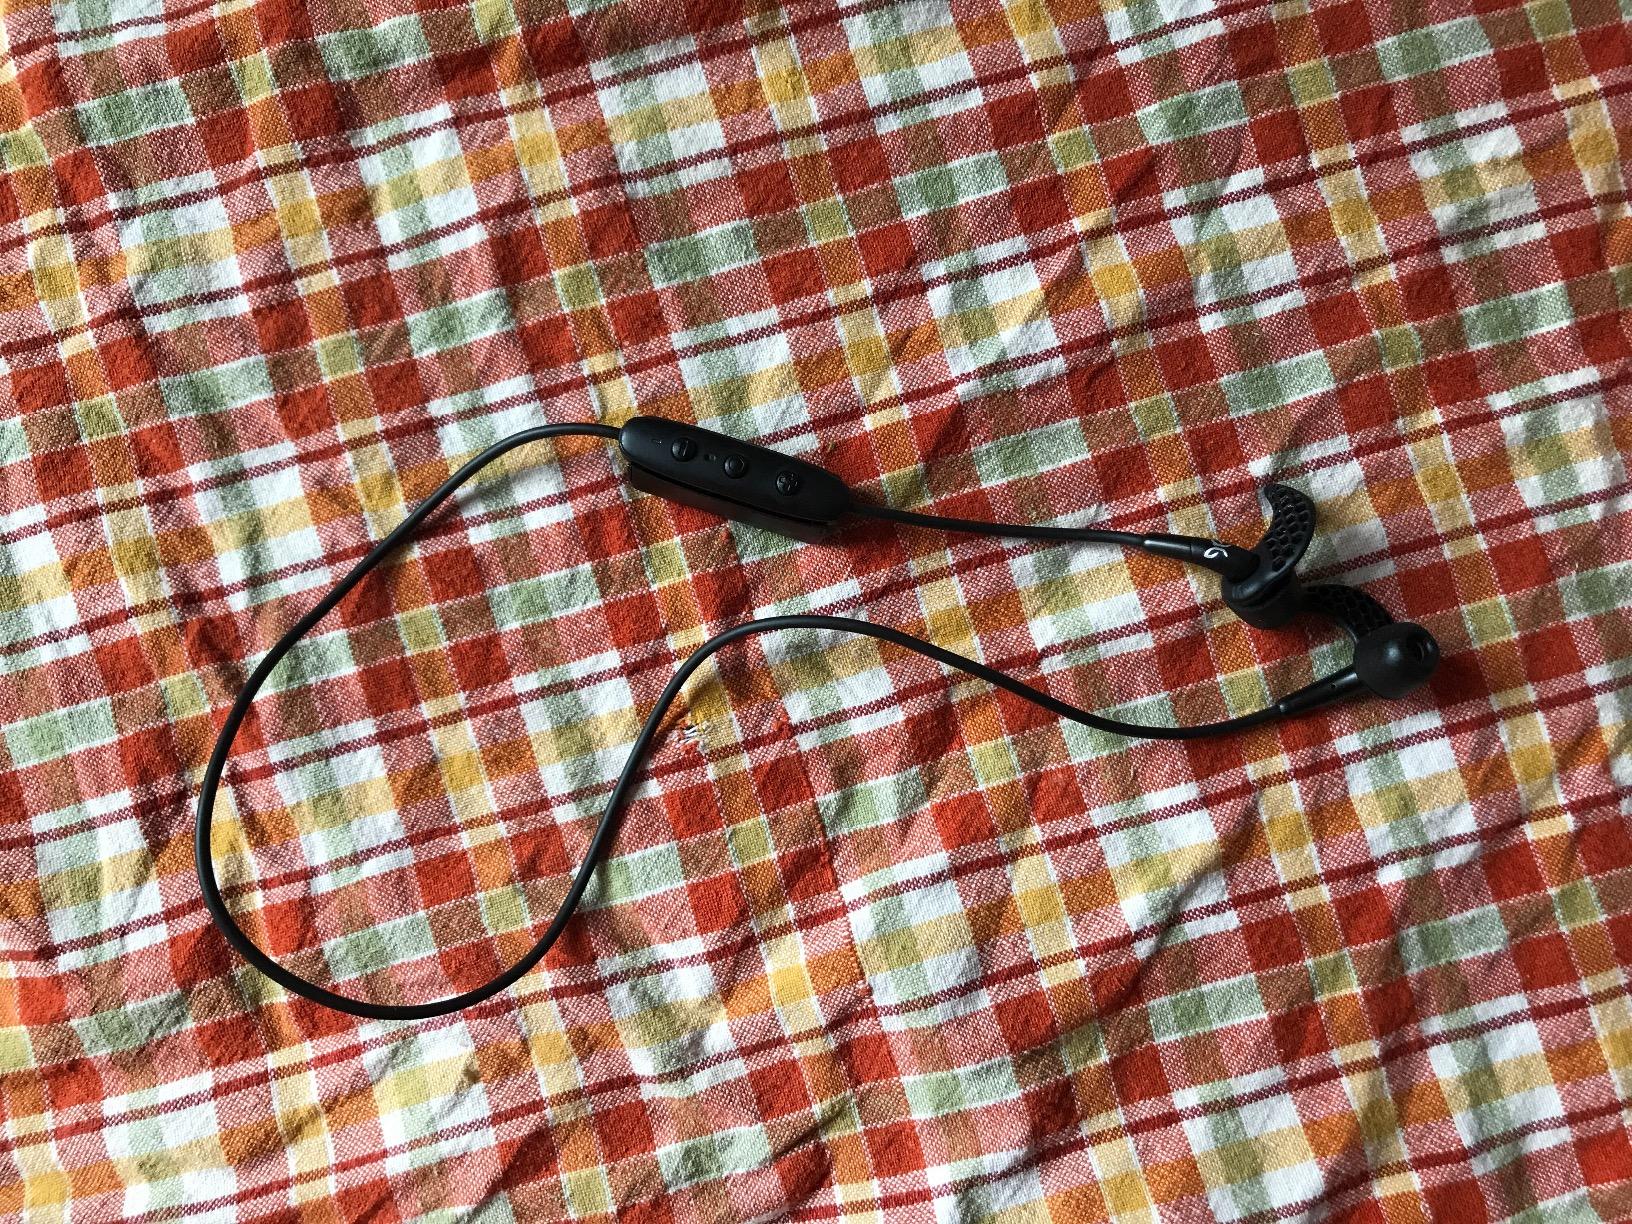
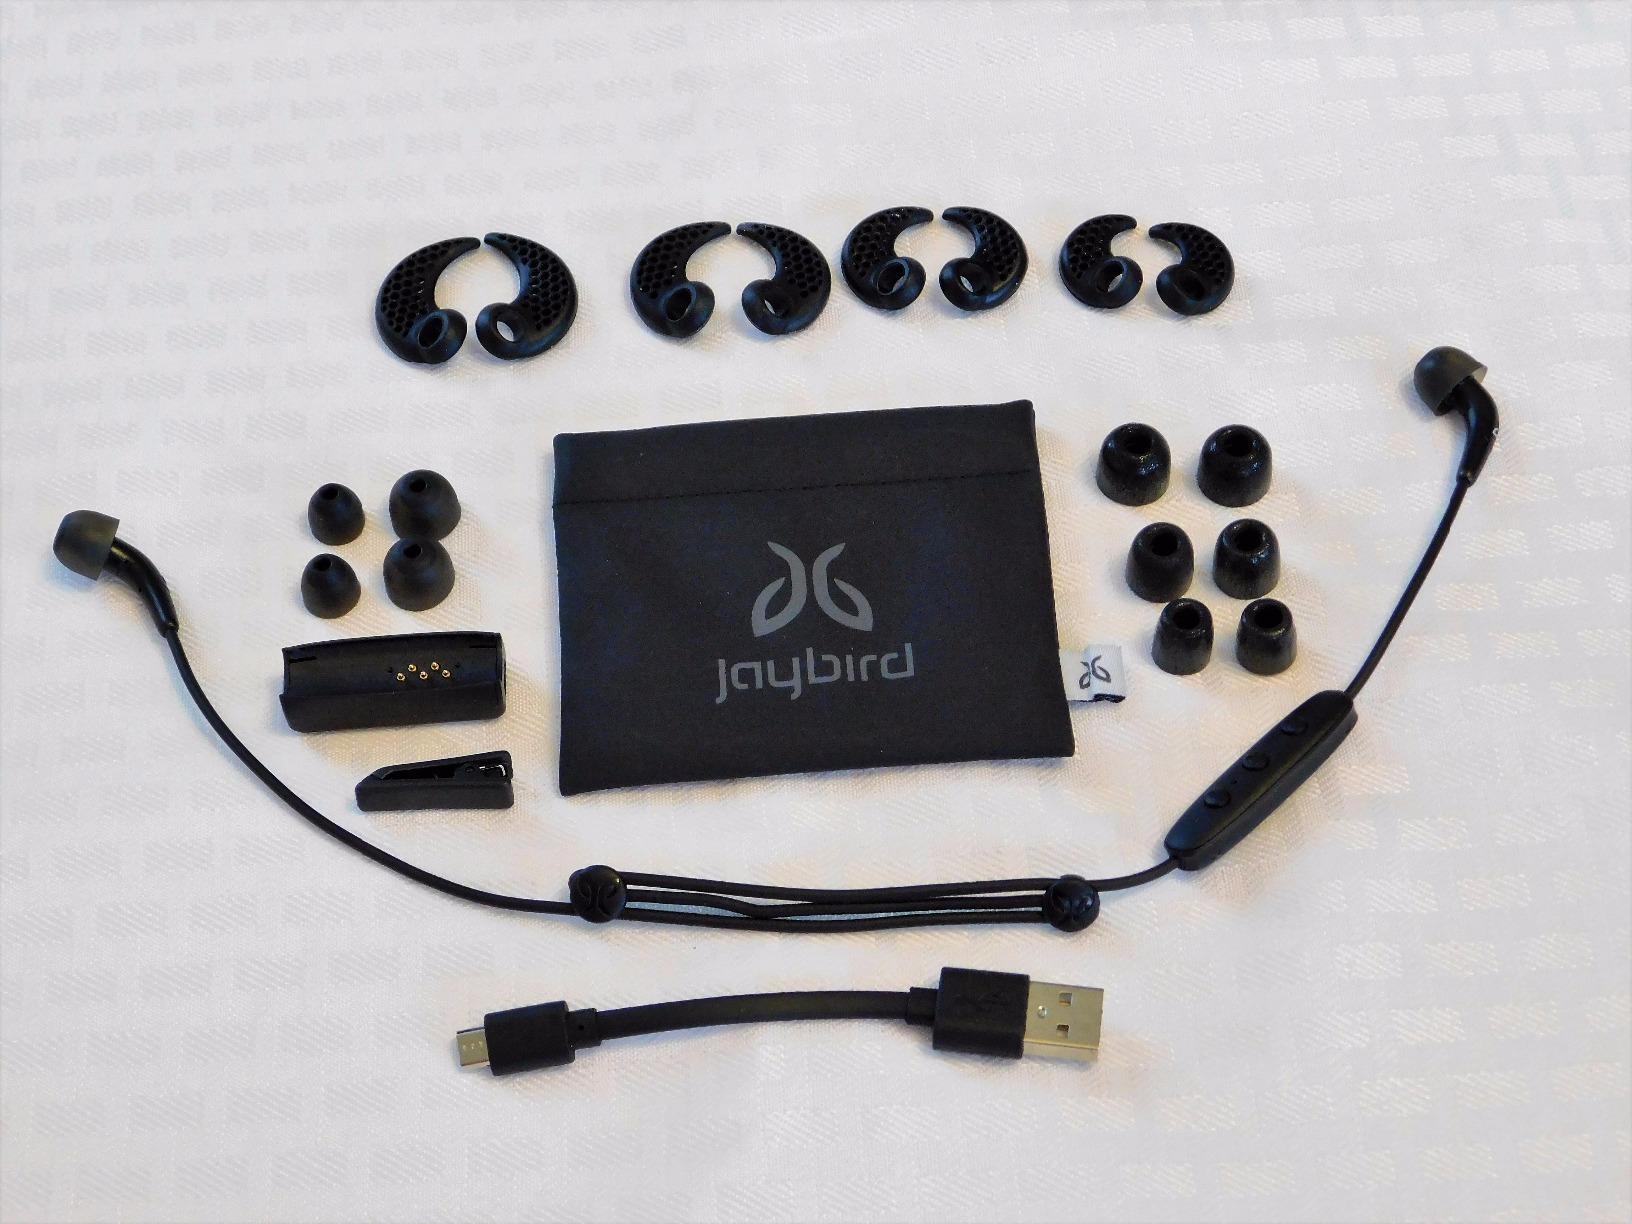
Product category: headphones
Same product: yes